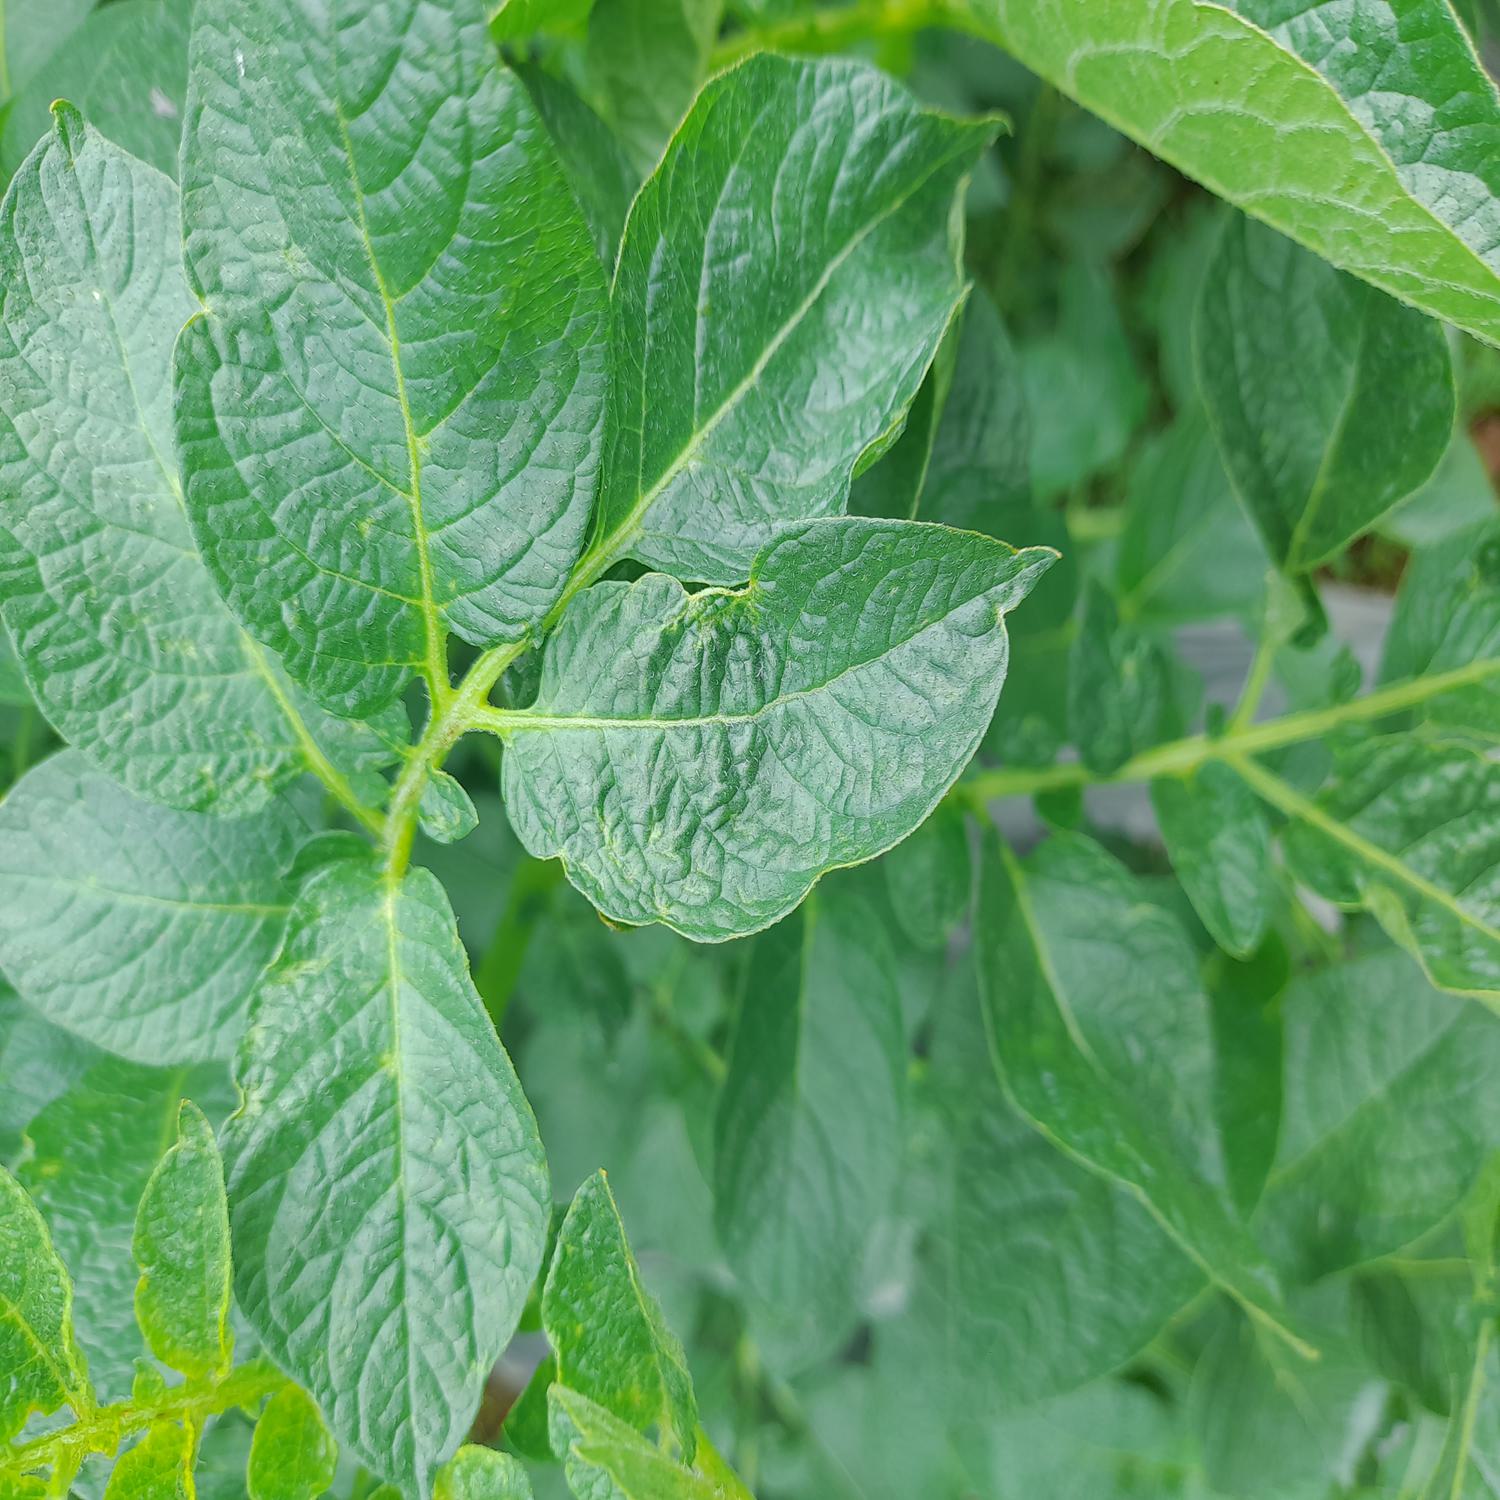
Etiqueta: Virus